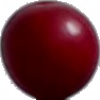
Label: Cherry Wax Red 1